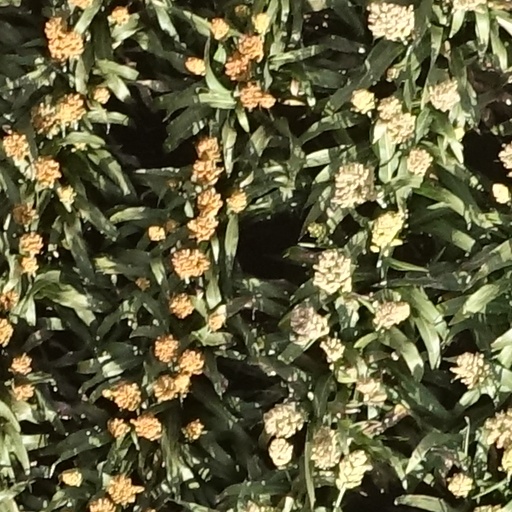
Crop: sorghum